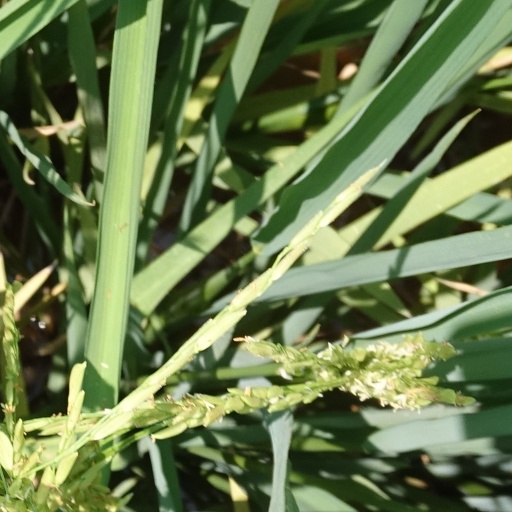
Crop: rice